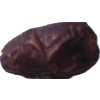
Label: dates